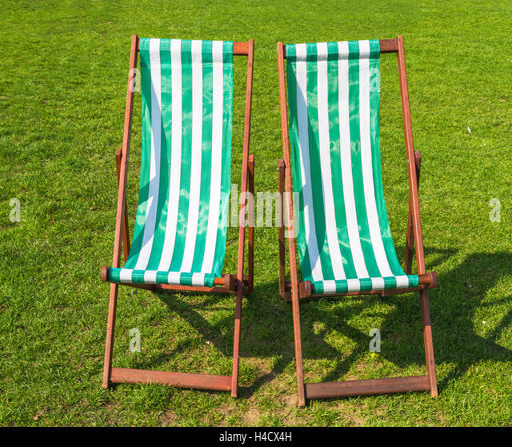
deck chairs on the lawn